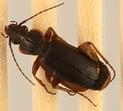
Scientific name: Cymindis cribricollis
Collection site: Yellowstone National Park NEON (YELL), plot YELL_011